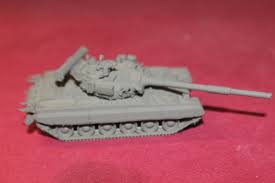
Label: Tank